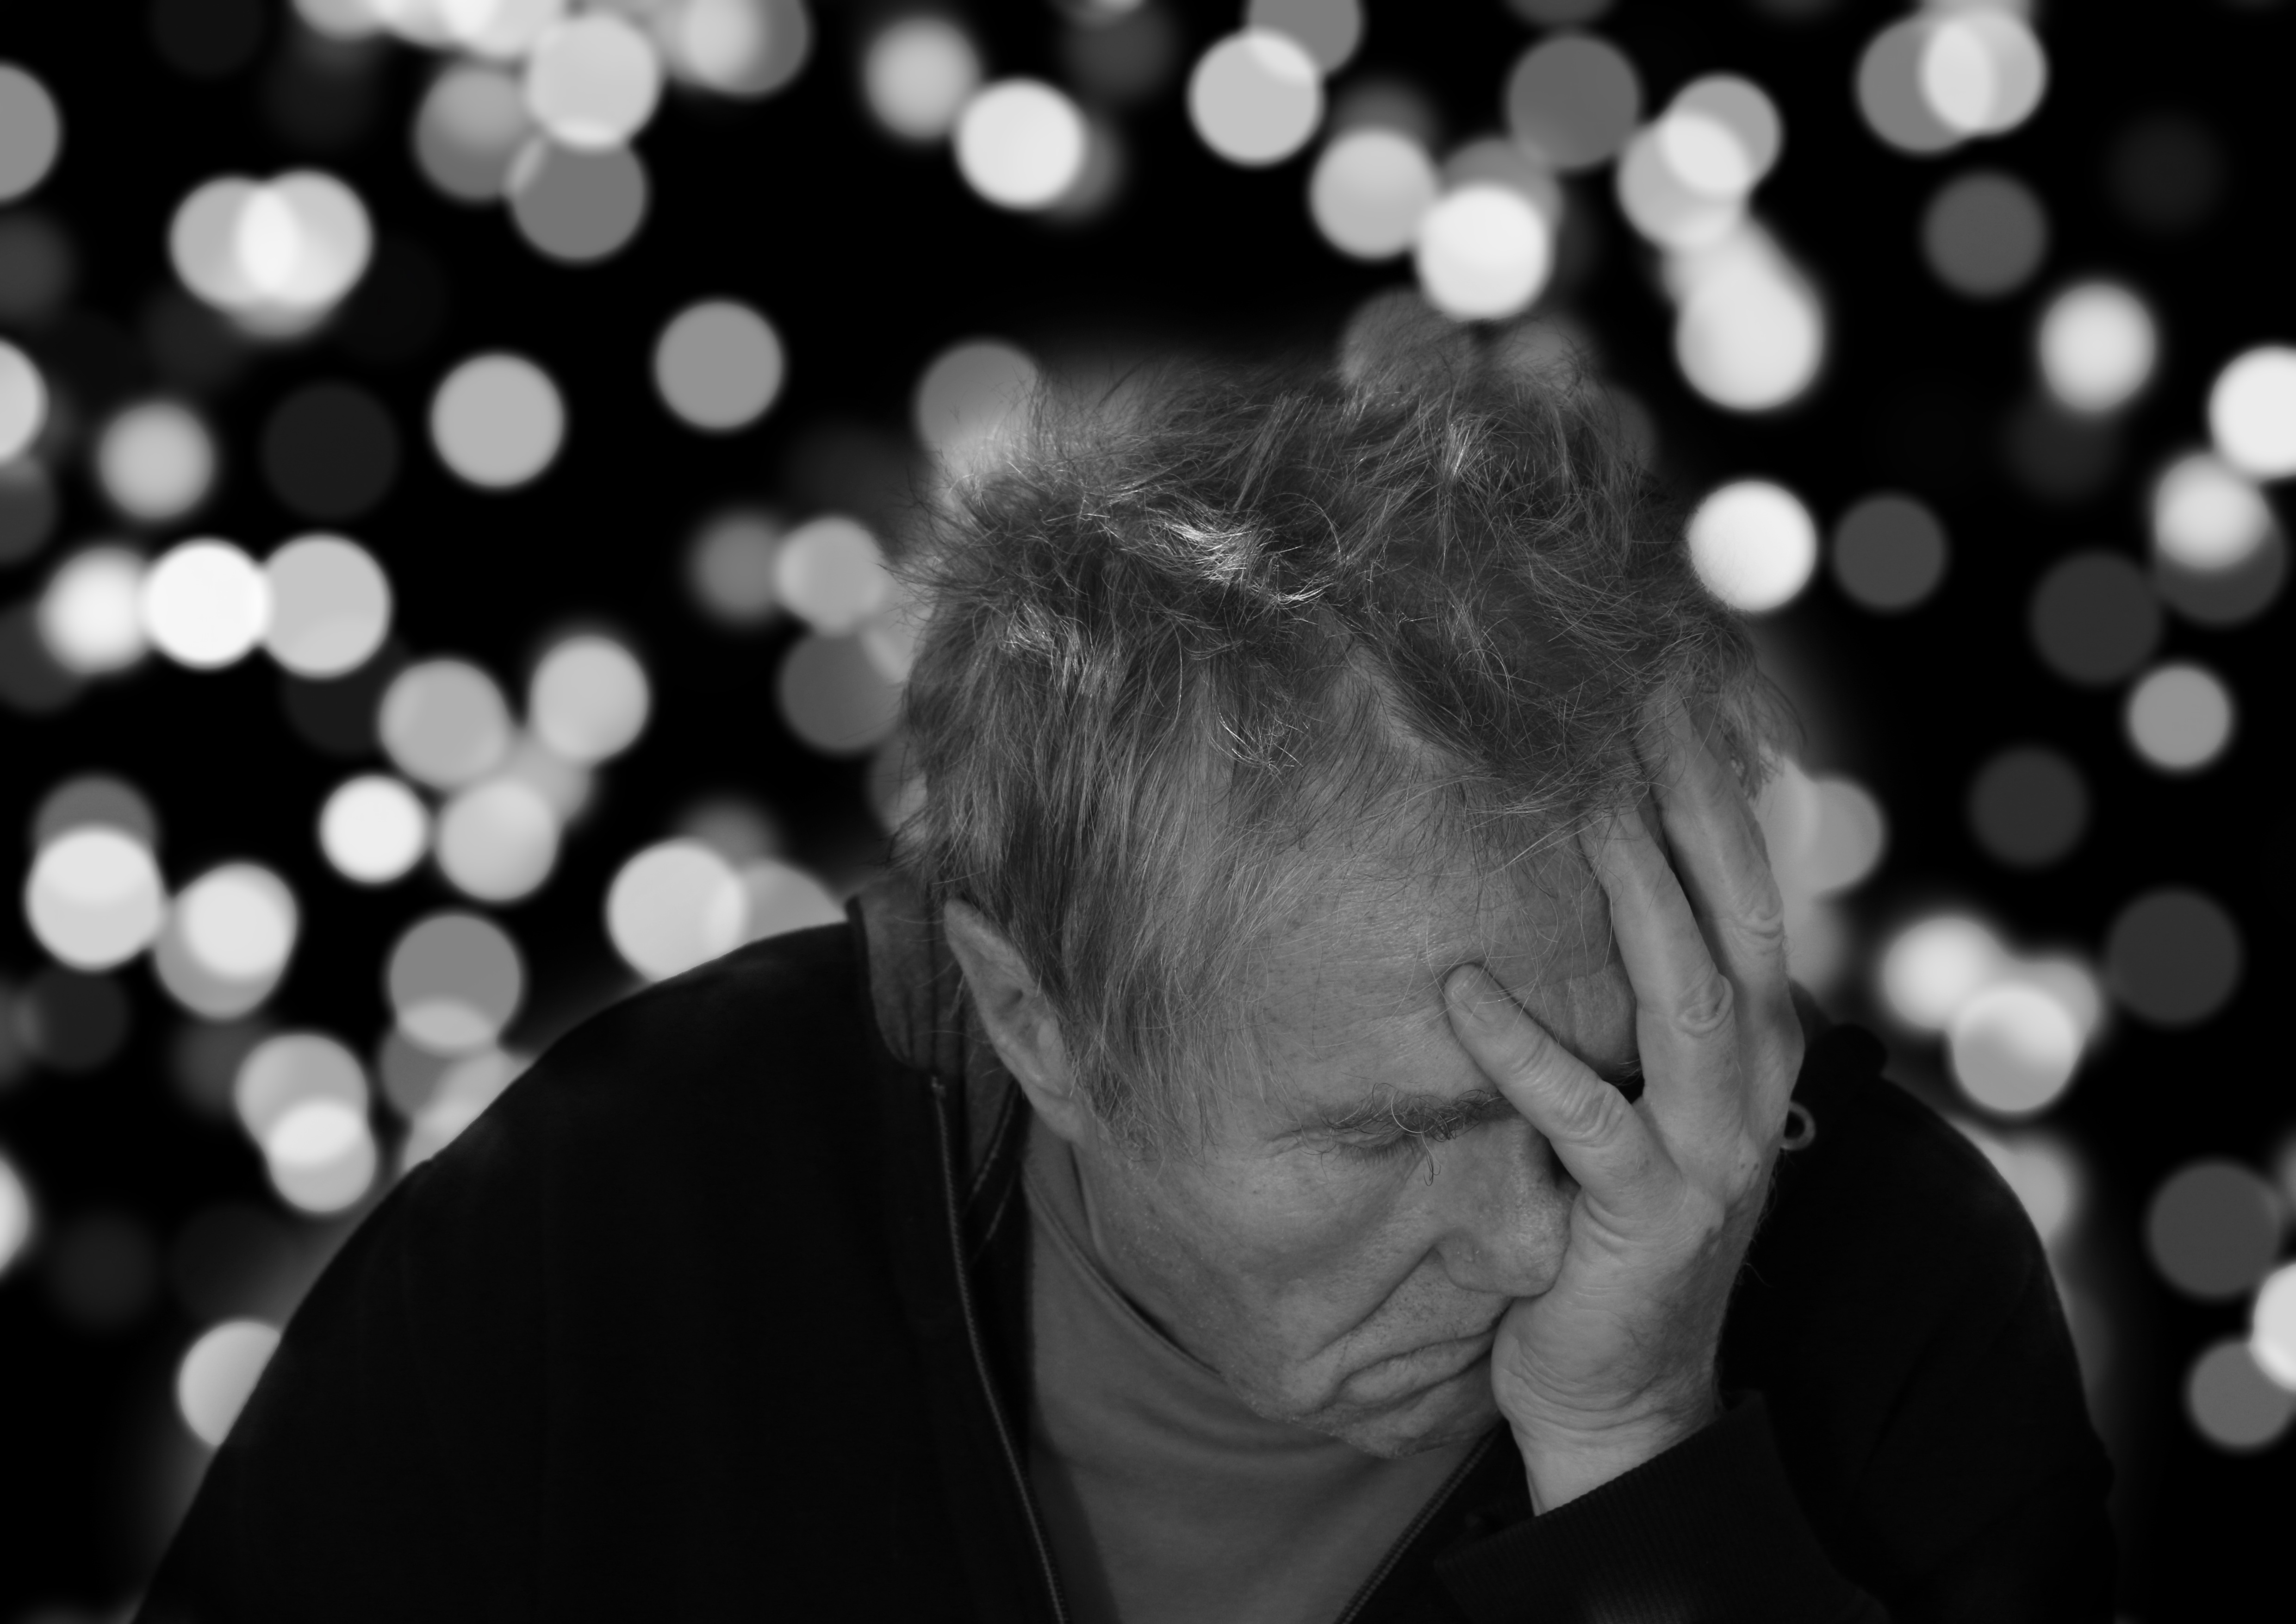
man, black and white, white, photography, clock, old, portrait, think, human, care, darkness, black, monochrome, face, fear, age, seniors, bless you, emotion, supply, despair, interaction, disease, seniorin, care for the elderly, constant, retirement home, care costs, old people's home, monochrome photography, film noir, dementia, alzheimer's, watch test, mini mental test, need of care, forgetfulness